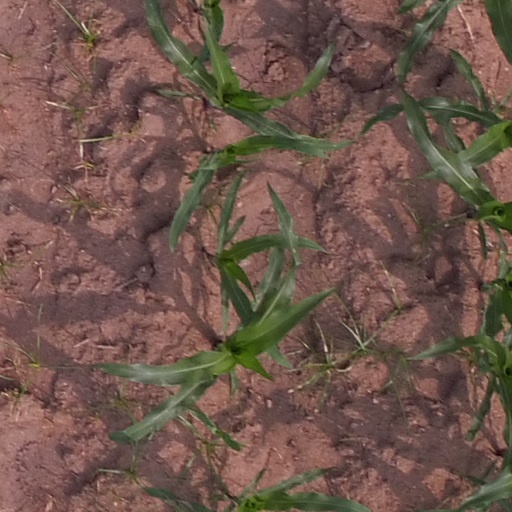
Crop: maize; corn